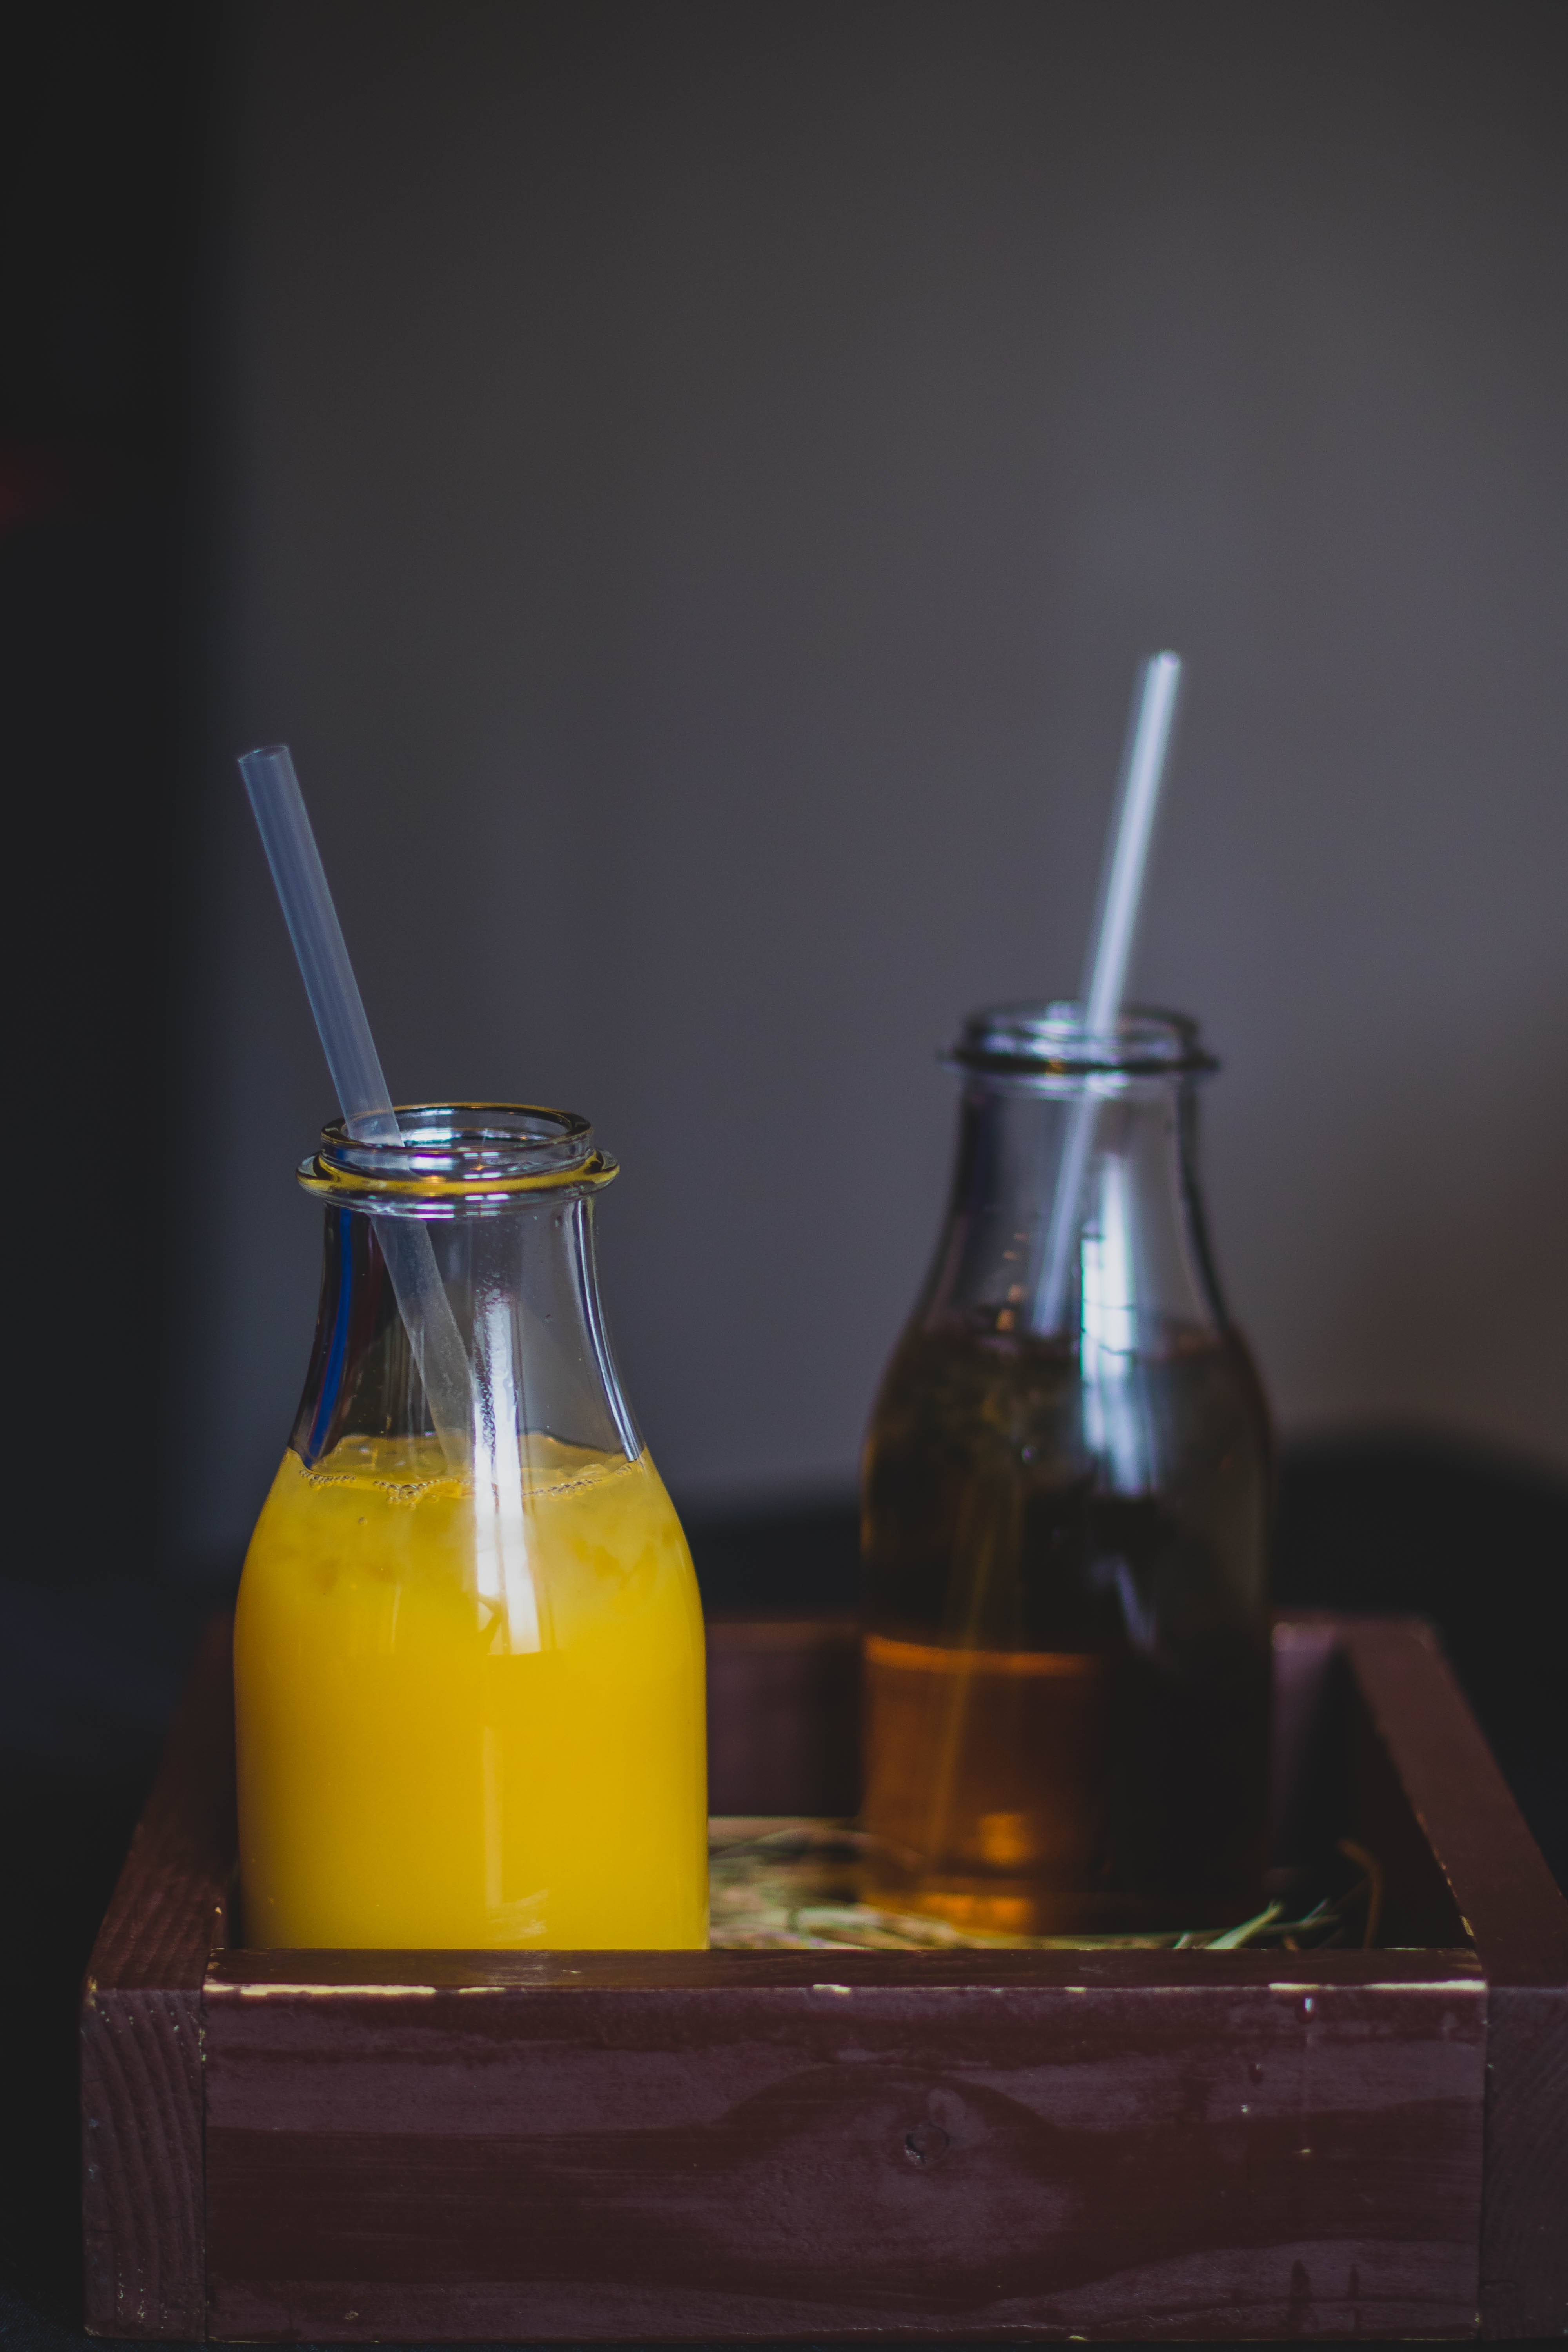
yellow, still life, still life photography, honey, drink, mason jar, bottle, liquid, glass, food, dairy